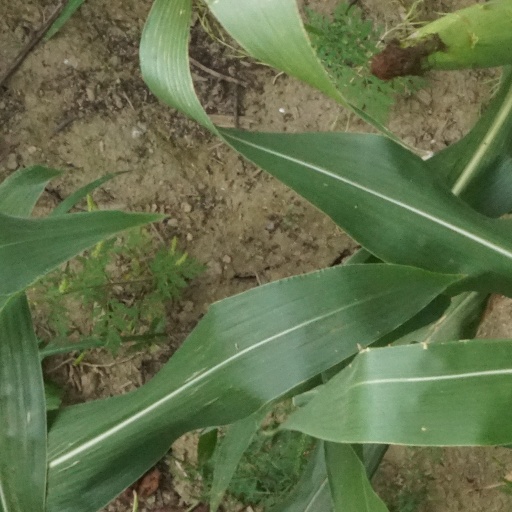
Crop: maize; corn